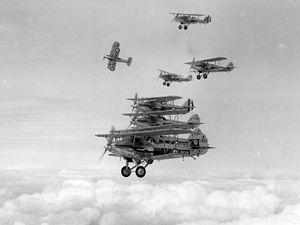
Le No. 23 Squadron est un escadron de la Royal Air Force. Jusqu'en octobre 2009, il a exploité le Boeing Sentry AEW1 Système de détection et de commandement aéroporté de la RAF Waddington, dans le Lincolnshire.